NBC Nightly News

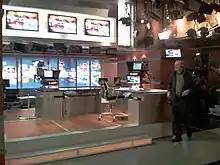
Former set of NBC Nightly News, pictured in 2008

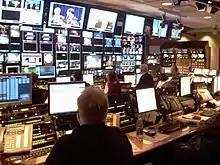
"NBC Nightly News" control room

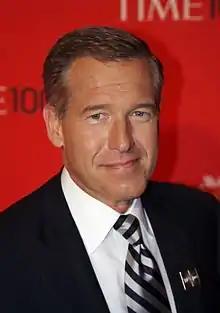
Williams in 2011

During Williams' tenure as main anchor of the program, Lester Holt and Kate Snow often substituted while he was on vacation or on assignment; other substitute anchors included Katie Couric, Matt Lauer, Savannah Guthrie, Tamron Hall, Harry Smith, Jenna Wolfe, Erica Hill, Hoda Kotb, Natalie Morales and Carl Quintanilla, as well as now-former NBC anchors Ann Curry, Campbell Brown, David Gregory, Amy Robach, Peter Alexander, and John Seigenthaler.